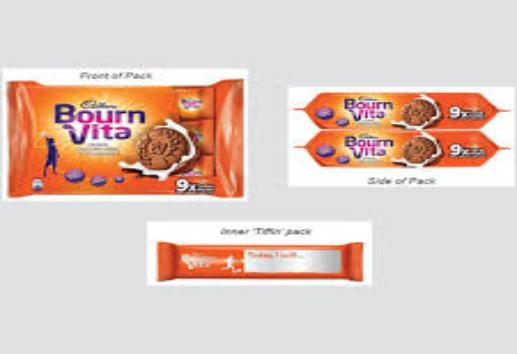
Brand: Bournvita
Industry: Food